Tourism in the city of São Paulo

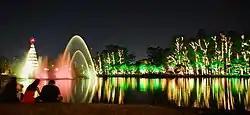
Ibirapuera Park decorated for Christmas.

Every year, São Paulo is decorated for Christmas. Tourists from all over the world visit the city for the holidays. According to Mayor Gilberto Kassab, R$5 million was invested in decorations in 2008, with 2.3 million points of light, making it the most illuminated Christmas in the world. There are several different types of decorations on different avenues, buildings, bridges and tourist attractions in the city.